José Antonio Rodríguez Vega

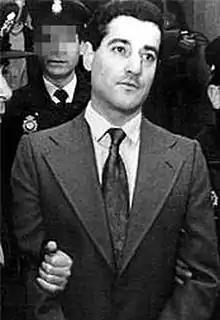

José Antonio Rodríguez Vega (3 December 1957 – 24 October 2002), nicknamed El Mataviejas (The Old Lady Killer), was a Spanish serial killer who raped and killed at least 16 elderly women, ranging in age from 61 to 93 years old, in and around Santander, Cantabria, between August 1987 and April 1988.